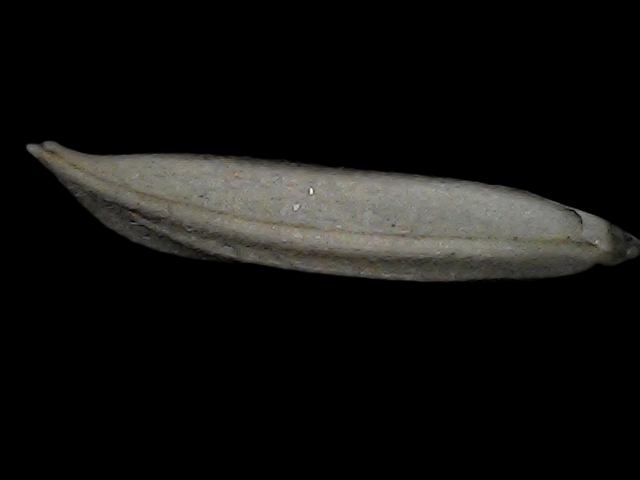
Rice variety: Bd57